History of general-purpose CPUs

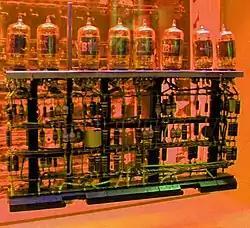
A Vacuum tube module from early 700 series IBM computers

In the early 1950s, each computer design was unique. There were no upward-compatible machines or computer architectures with multiple, differing implementations. Programs written for one machine would run on no other kind, even other kinds from the same company. This was not a major drawback then because no large body of software had been developed to run on computers, so starting programming from scratch was not seen as a large barrier.